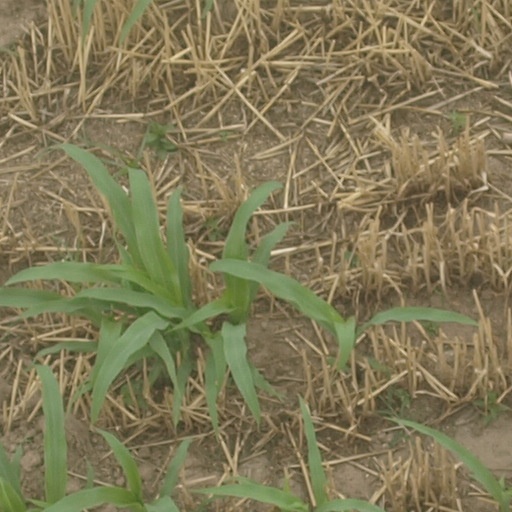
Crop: maize; corn